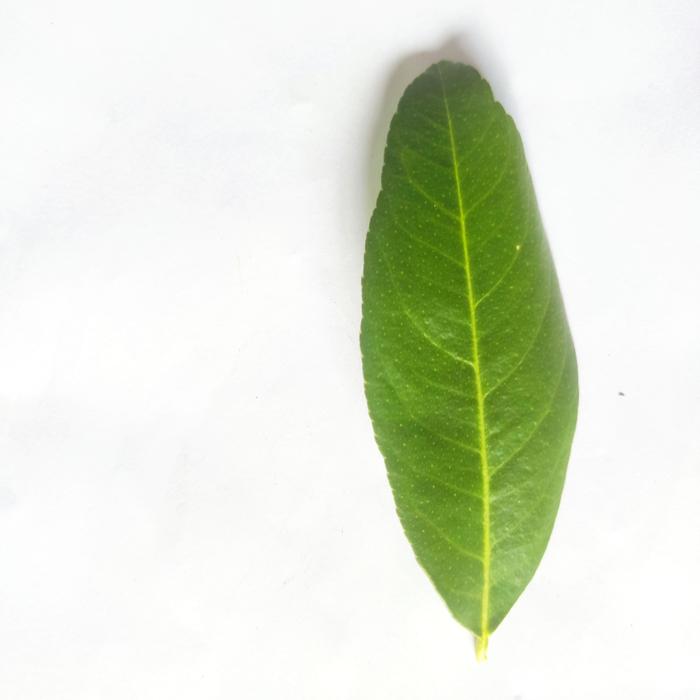
Crop: Lemon
Leaf condition: Healthy_Leaf